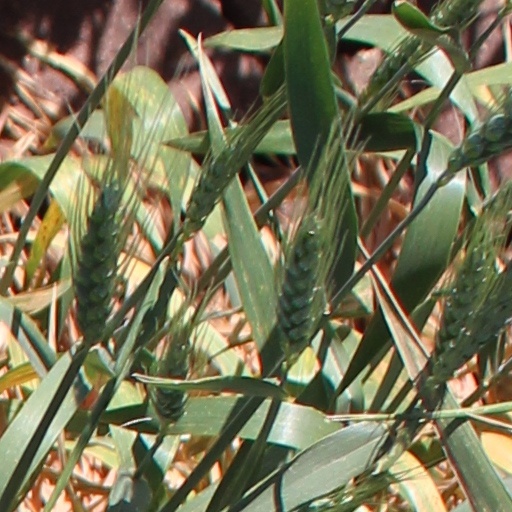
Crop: wheat